African Americans

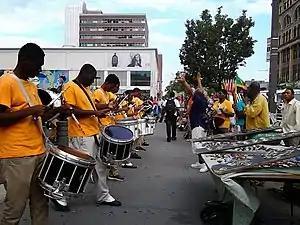
Band rehearsal on 125th Street in Harlem, the historic epicenter of African American culture. New York City is home by a significant margin to the world's largest Black population of any city outside Africa, at over 2.2 million. African immigration to New York City is now driving the growth of the city's Black population.

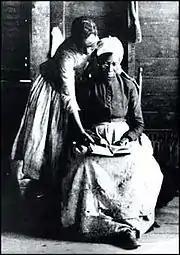
Former slave reading, 1870

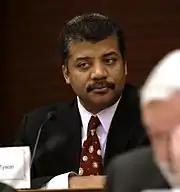
Astrophysicist Neil deGrasse Tyson is director of New York City's Hayden Planetarium

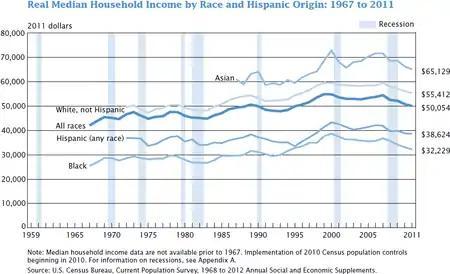
This graph shows the real median US household income by race: 1967 to 2011, in 2011 dollars.

In 1790, when the first US census was taken, Africans (including slaves and free people) numbered about 760,000—about 19.3% of the population. In 1860, at the start of the Civil War, the African American population had increased to 4.4 million, but the percentage rate dropped to 14% of the overall population of the country. The vast majority were slaves, with only 488,000 counted as "freemen". By 1900, the Black population had doubled and reached 8.8 million.